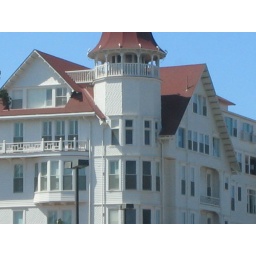
on the way to the beach along orange ave / silver strand in coronado